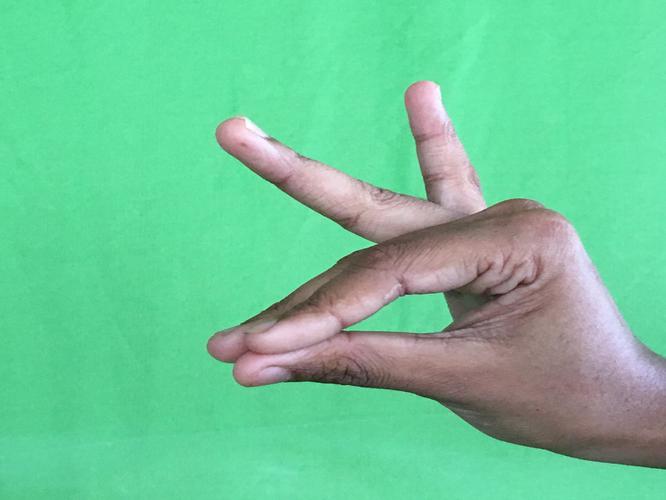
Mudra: Katakamukha_1
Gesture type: single_hand